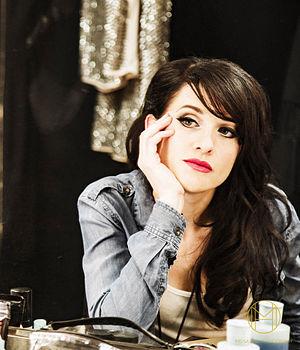
Lena Hall, née le 30 janvier 1980 à San Francisco en Californie, est une actrice et chanteuse américaine.